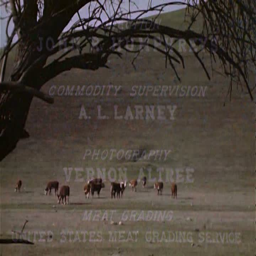
a herd of cows is directed towards their space in a ranch .